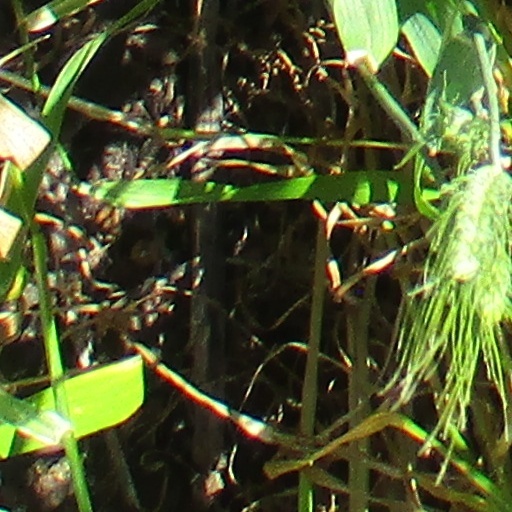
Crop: wheat